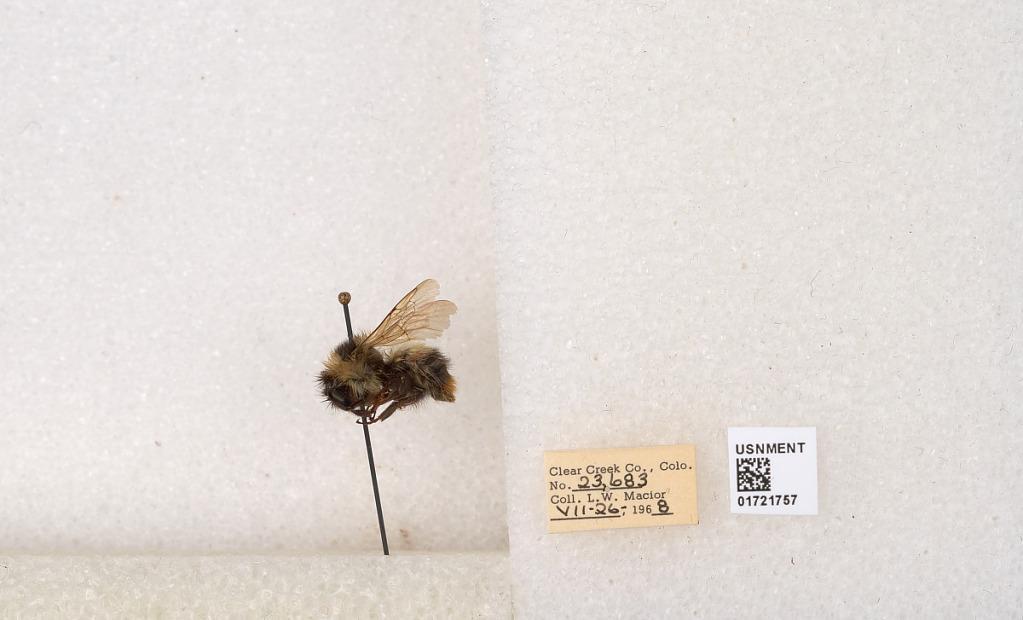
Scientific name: Bombus kirbyellus
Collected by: L. Macior
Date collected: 1968-7-26
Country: United States
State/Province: Colorado
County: Clear Creek
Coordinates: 39.6891, -105.644